Louise Droste-Roggemann

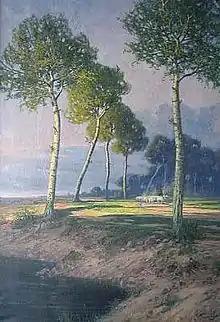
Sheep by the river

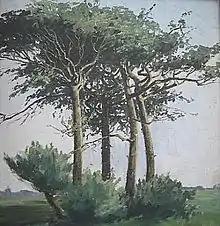
Pine trees

Droste-Roggemann completed school in Bad Zwischenahn where she excelled in drawing. She lived with her parents and siblings in a house on Bahnhofstraße. The house was demolished many years ago and today there is an old people's home on the property where Drose-Roggemann's parents used to live.